Jessica Dobson

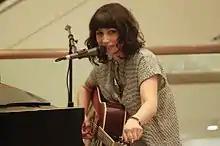
Jessica Dobson at Nordstrom flagship store, Seattle

Jessica Dobson (born 1984) is an American singer and multi-instrumentalist. She has performed with several musicians and bands, including Beck, Conor Oberst, Spoon, Yeah Yeah Yeahs, and American indie rock band The Shins, as well as being a solo artist. She is currently fronting and playing guitar for her own band, Deep Sea Diver.